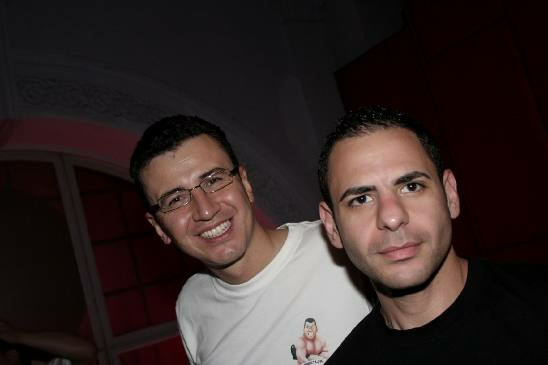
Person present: Yes